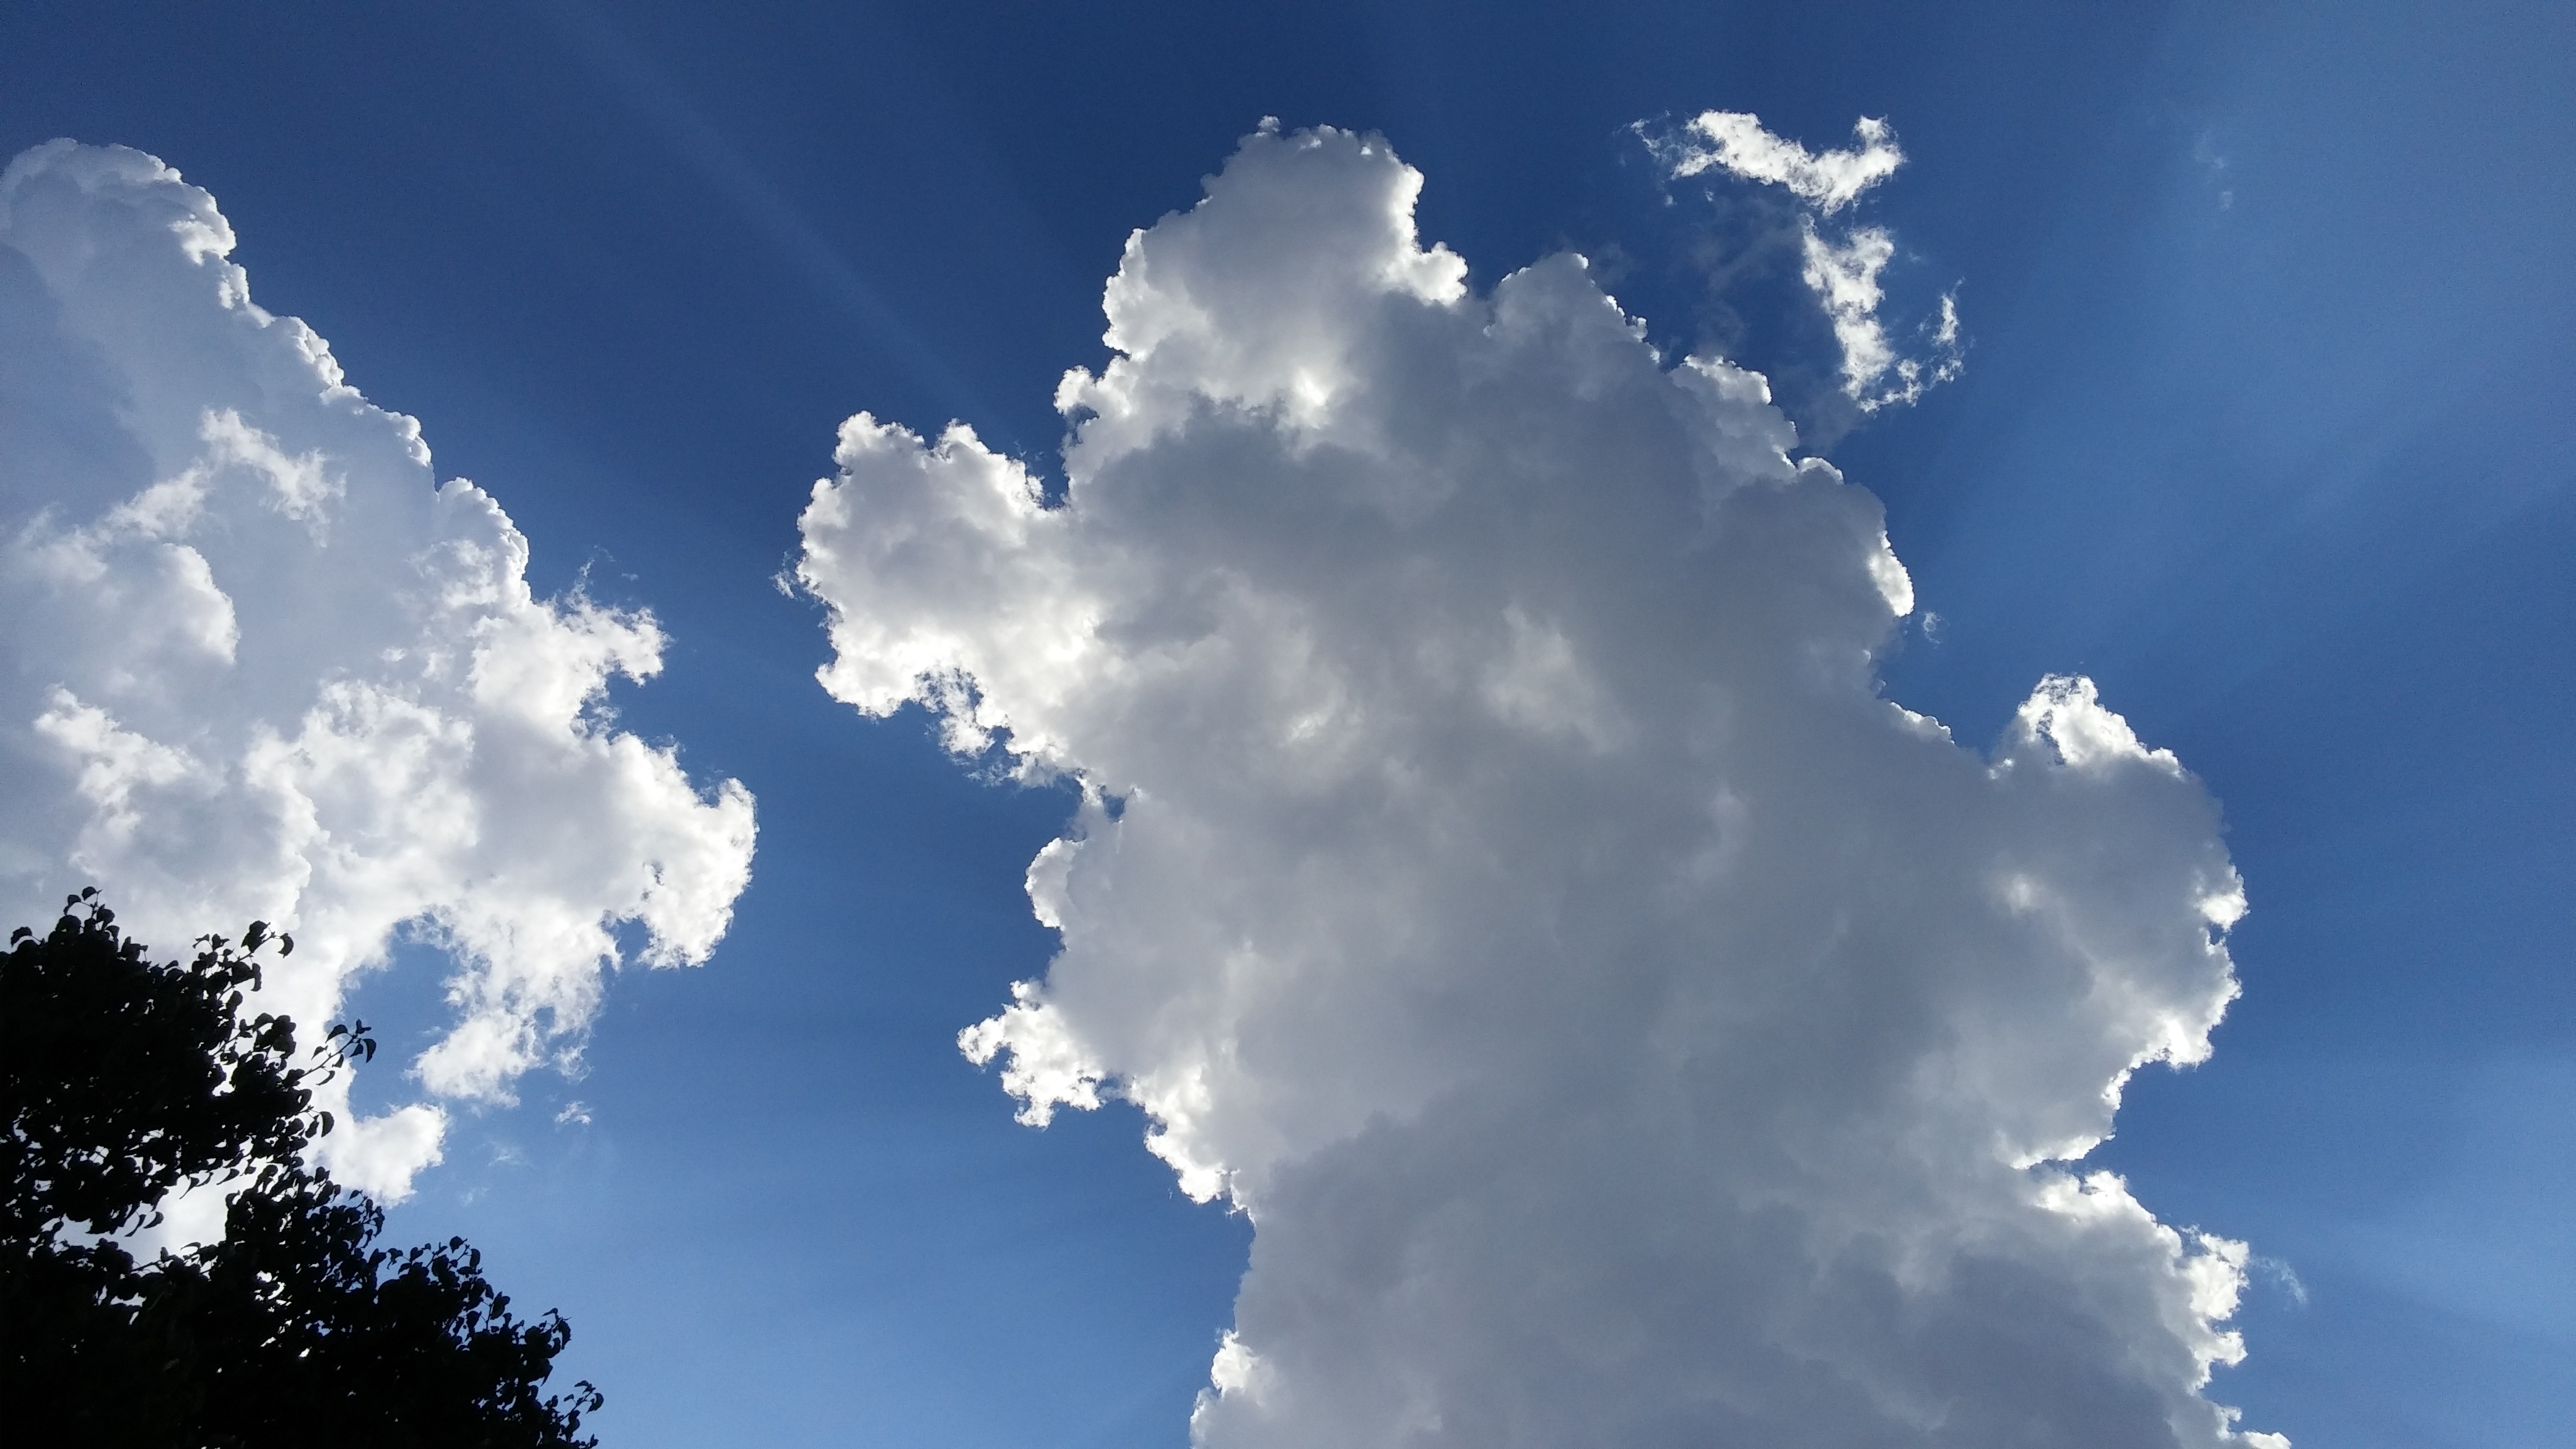
nature, cloud, sky, sun, white, sunlight, atmosphere, daytime, cumulus, blue, blue sky, clouds, day, sky clouds, meteorological phenomenon, blue sky background, atmosphere of earth